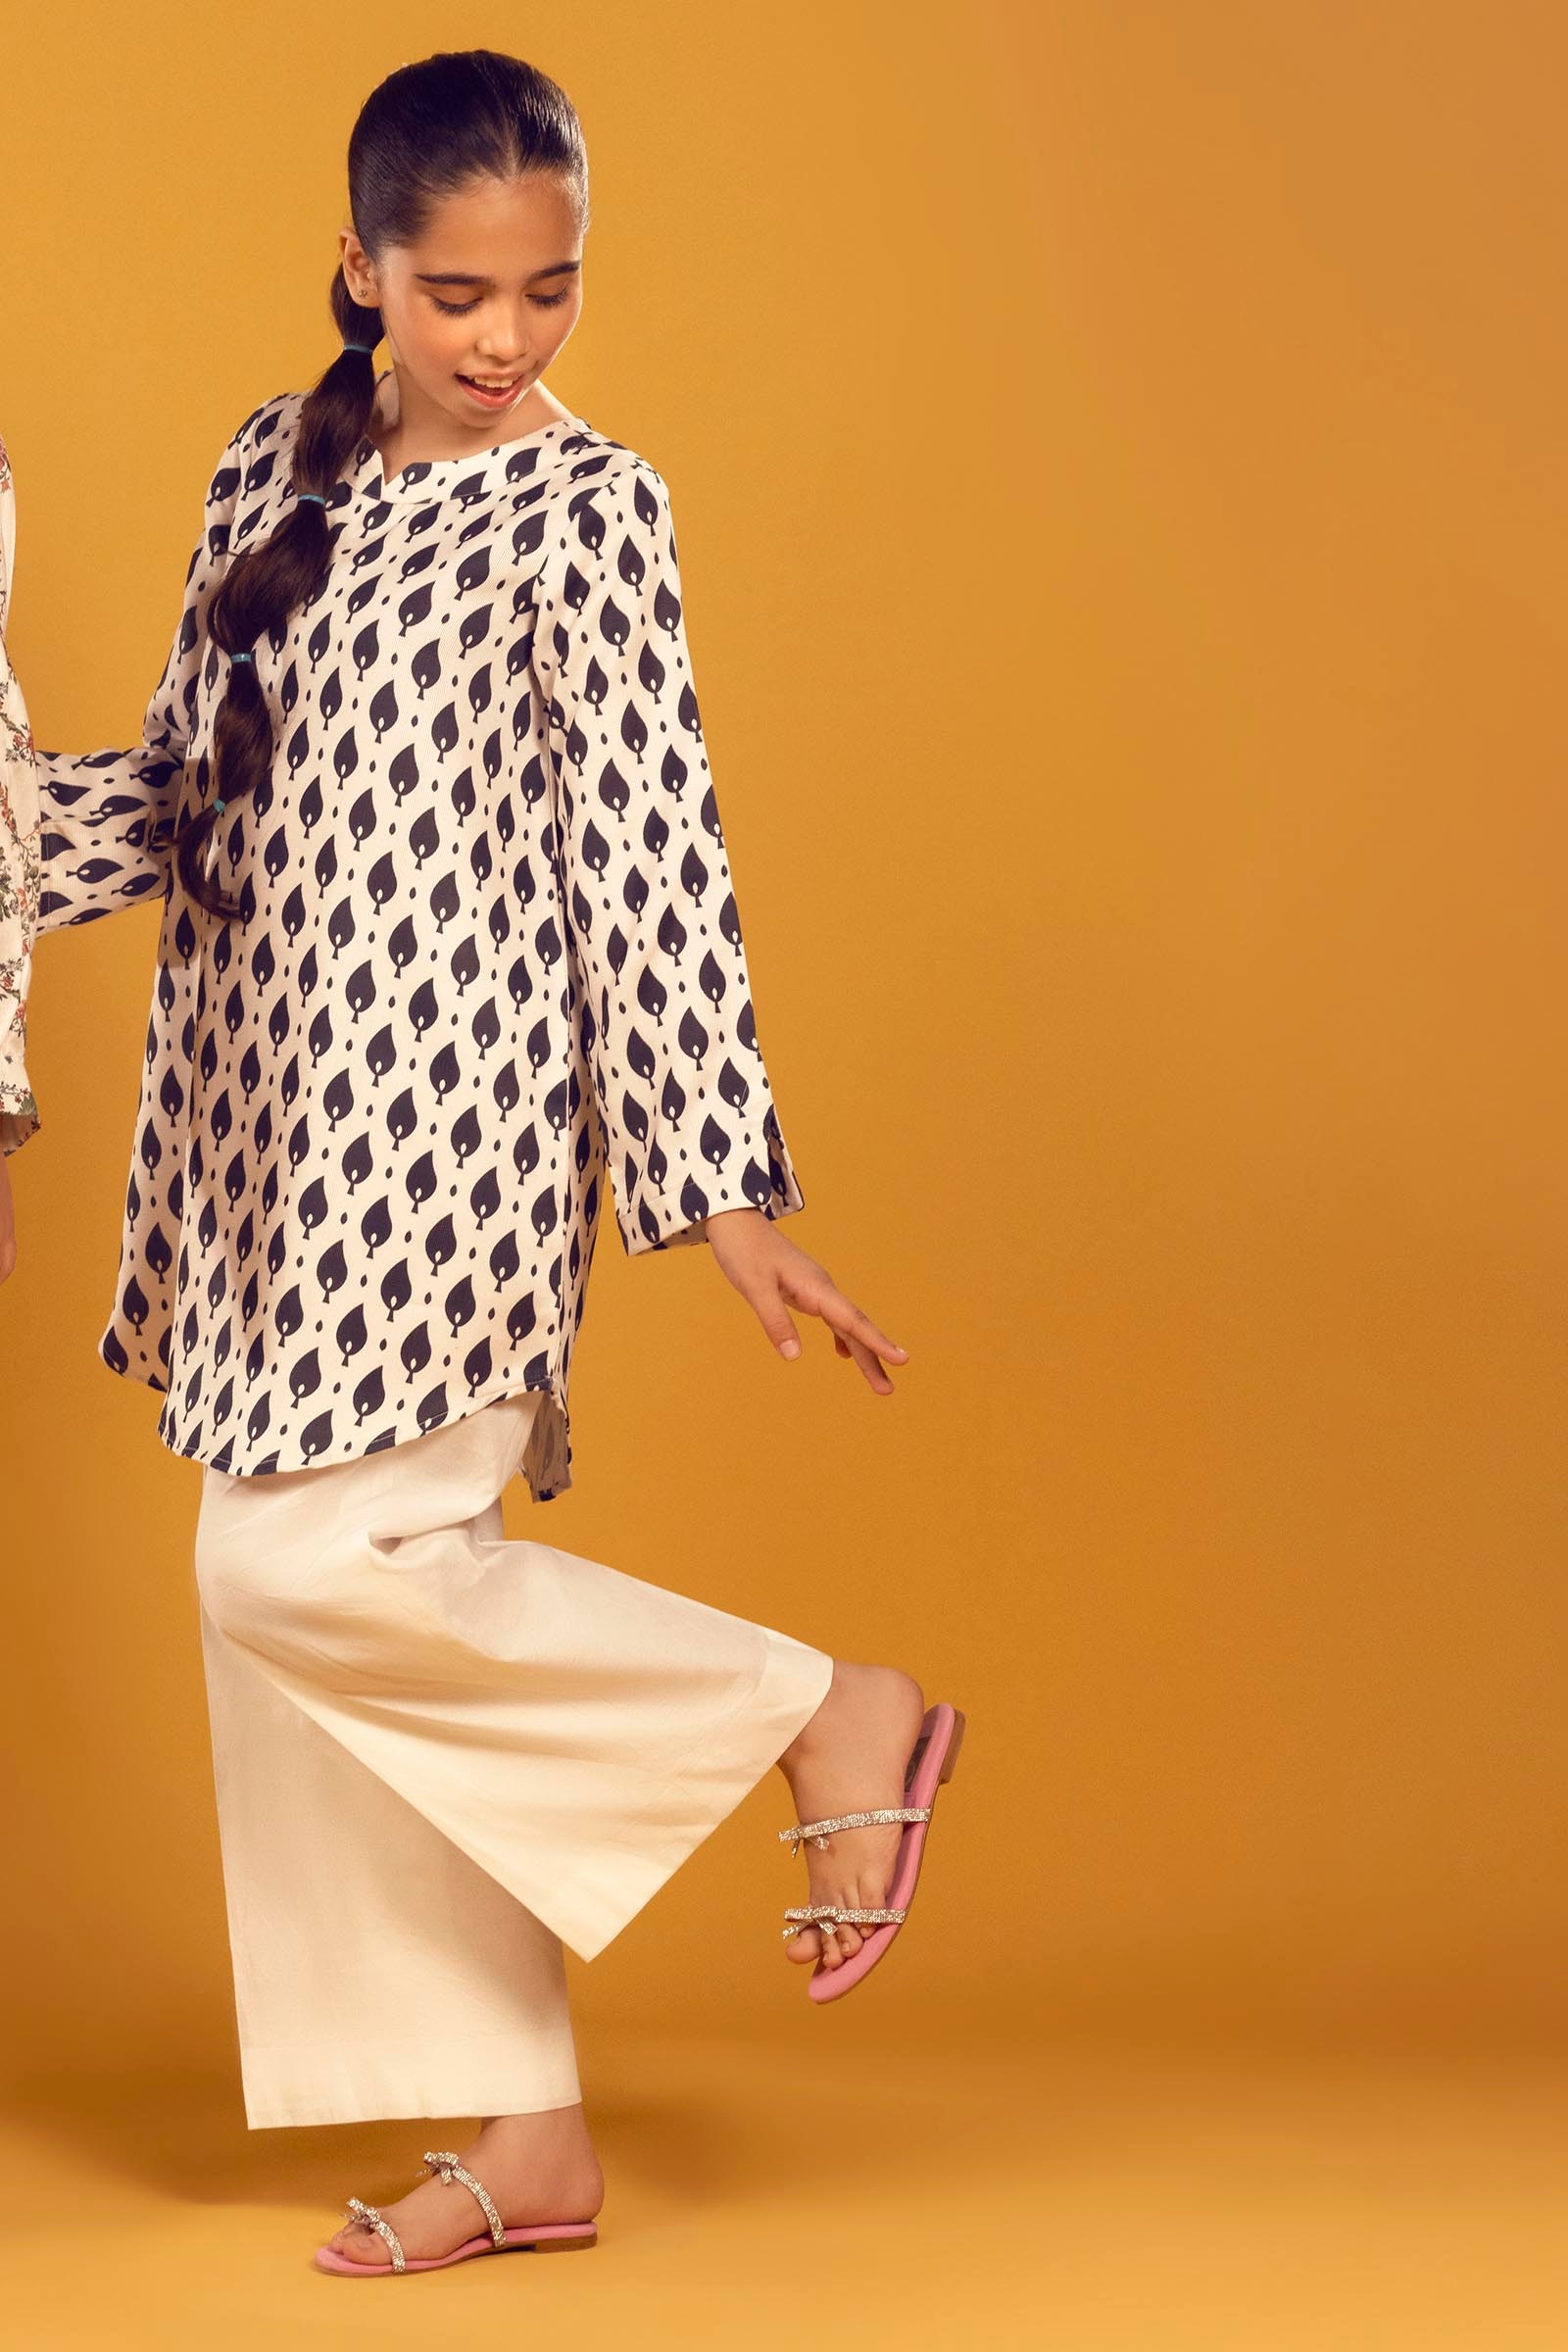
black white kids kurta set